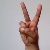
The image shows a hand gesture representing the letter 'V' in Indian Sign Language.